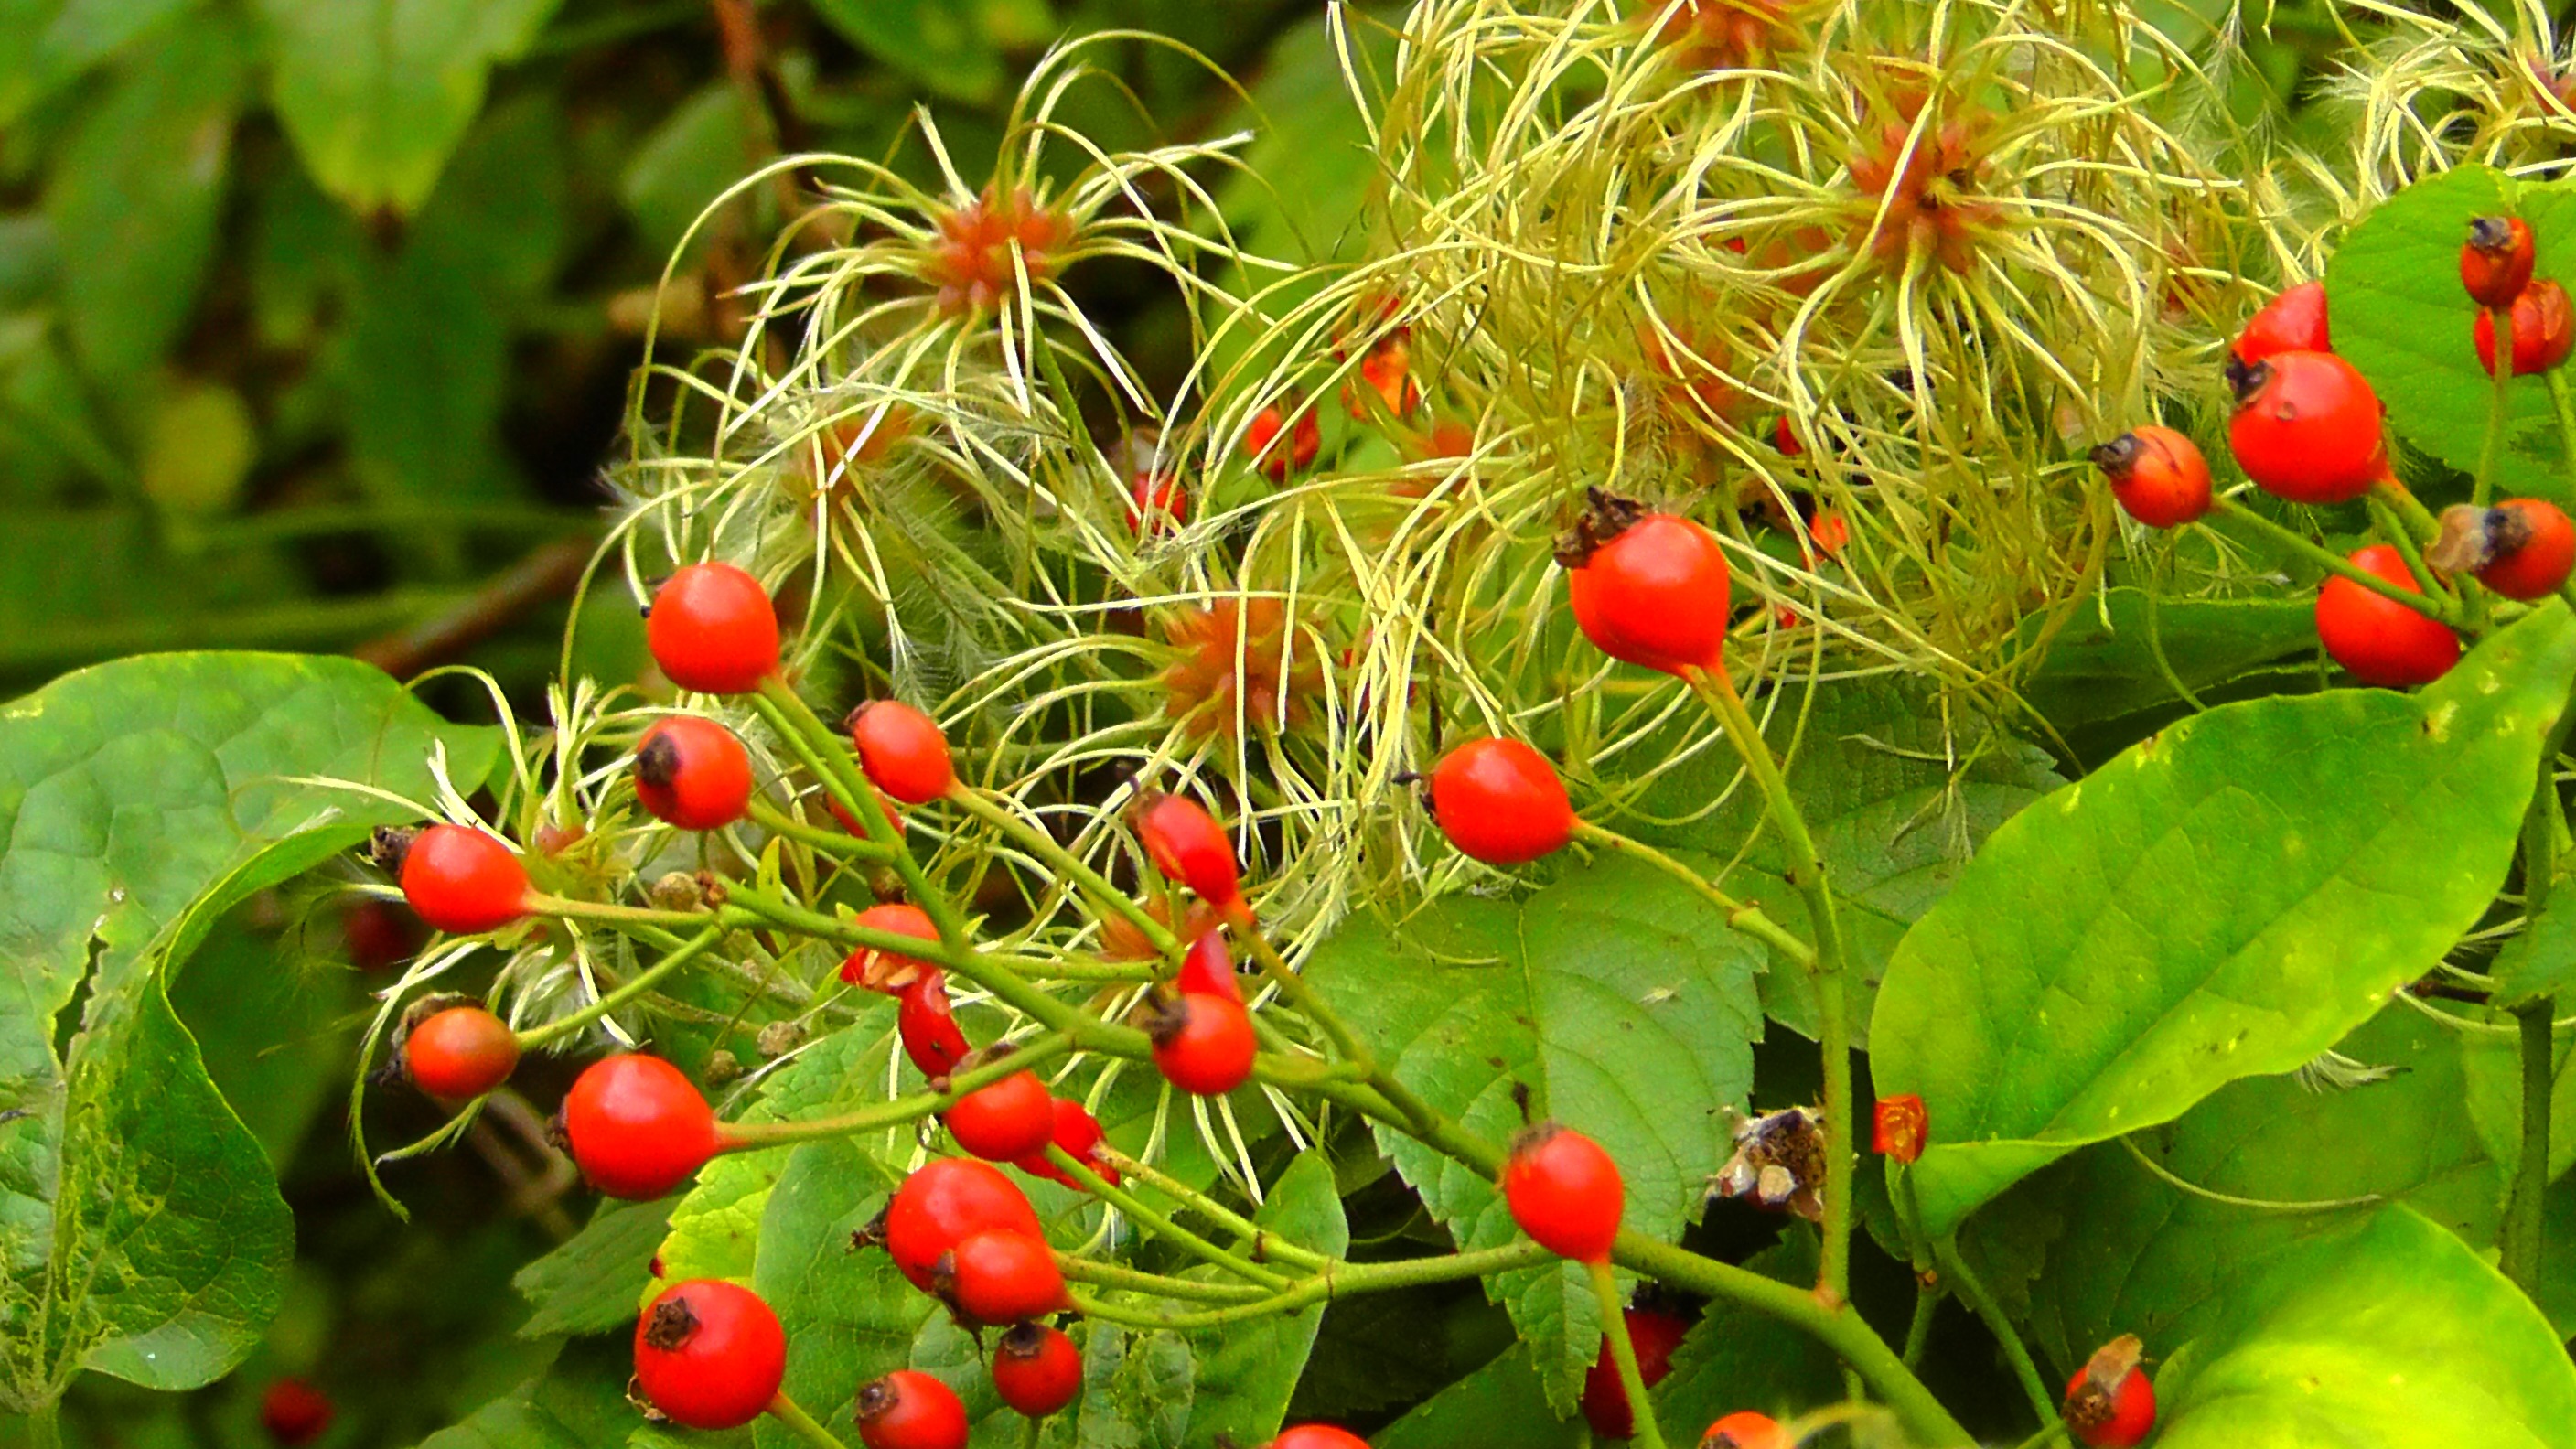
nature, blossom, plant, fruit, berry, flower, bloom, wild, food, red, produce, evergreen, autumn, flora, shrub, herbs, hip, rose hip, wild plants, flowering plant, acerola, malpighia, lingonberry, land plant, schisandra